Sex scandal

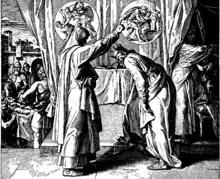
Nathan confronts David over his sex scandal with Bathsheba the wife of Uriah the Hittite, saying "by this deed you have given occasion to the enemies of the LORD to blaspheme" (:14).

A sex scandal is a public scandal involving allegations or information about possibly immoral sexual activities, often associated with the sexual affairs of film stars, politicians, famous athletes, or others in the public eye. Sex scandals receive attention if a prominent figure is involved, if there is a perception of hypocrisy, if a public figure's sexuality is non-normative, or if it involves non-consensual acts. A scandal may be based on reality, the product of false allegations, or a mixture of both. Whether the scandal is based in fact or not, it may lead to the celebrity disappearing from the public eye or to the resignation of prominent political figures.